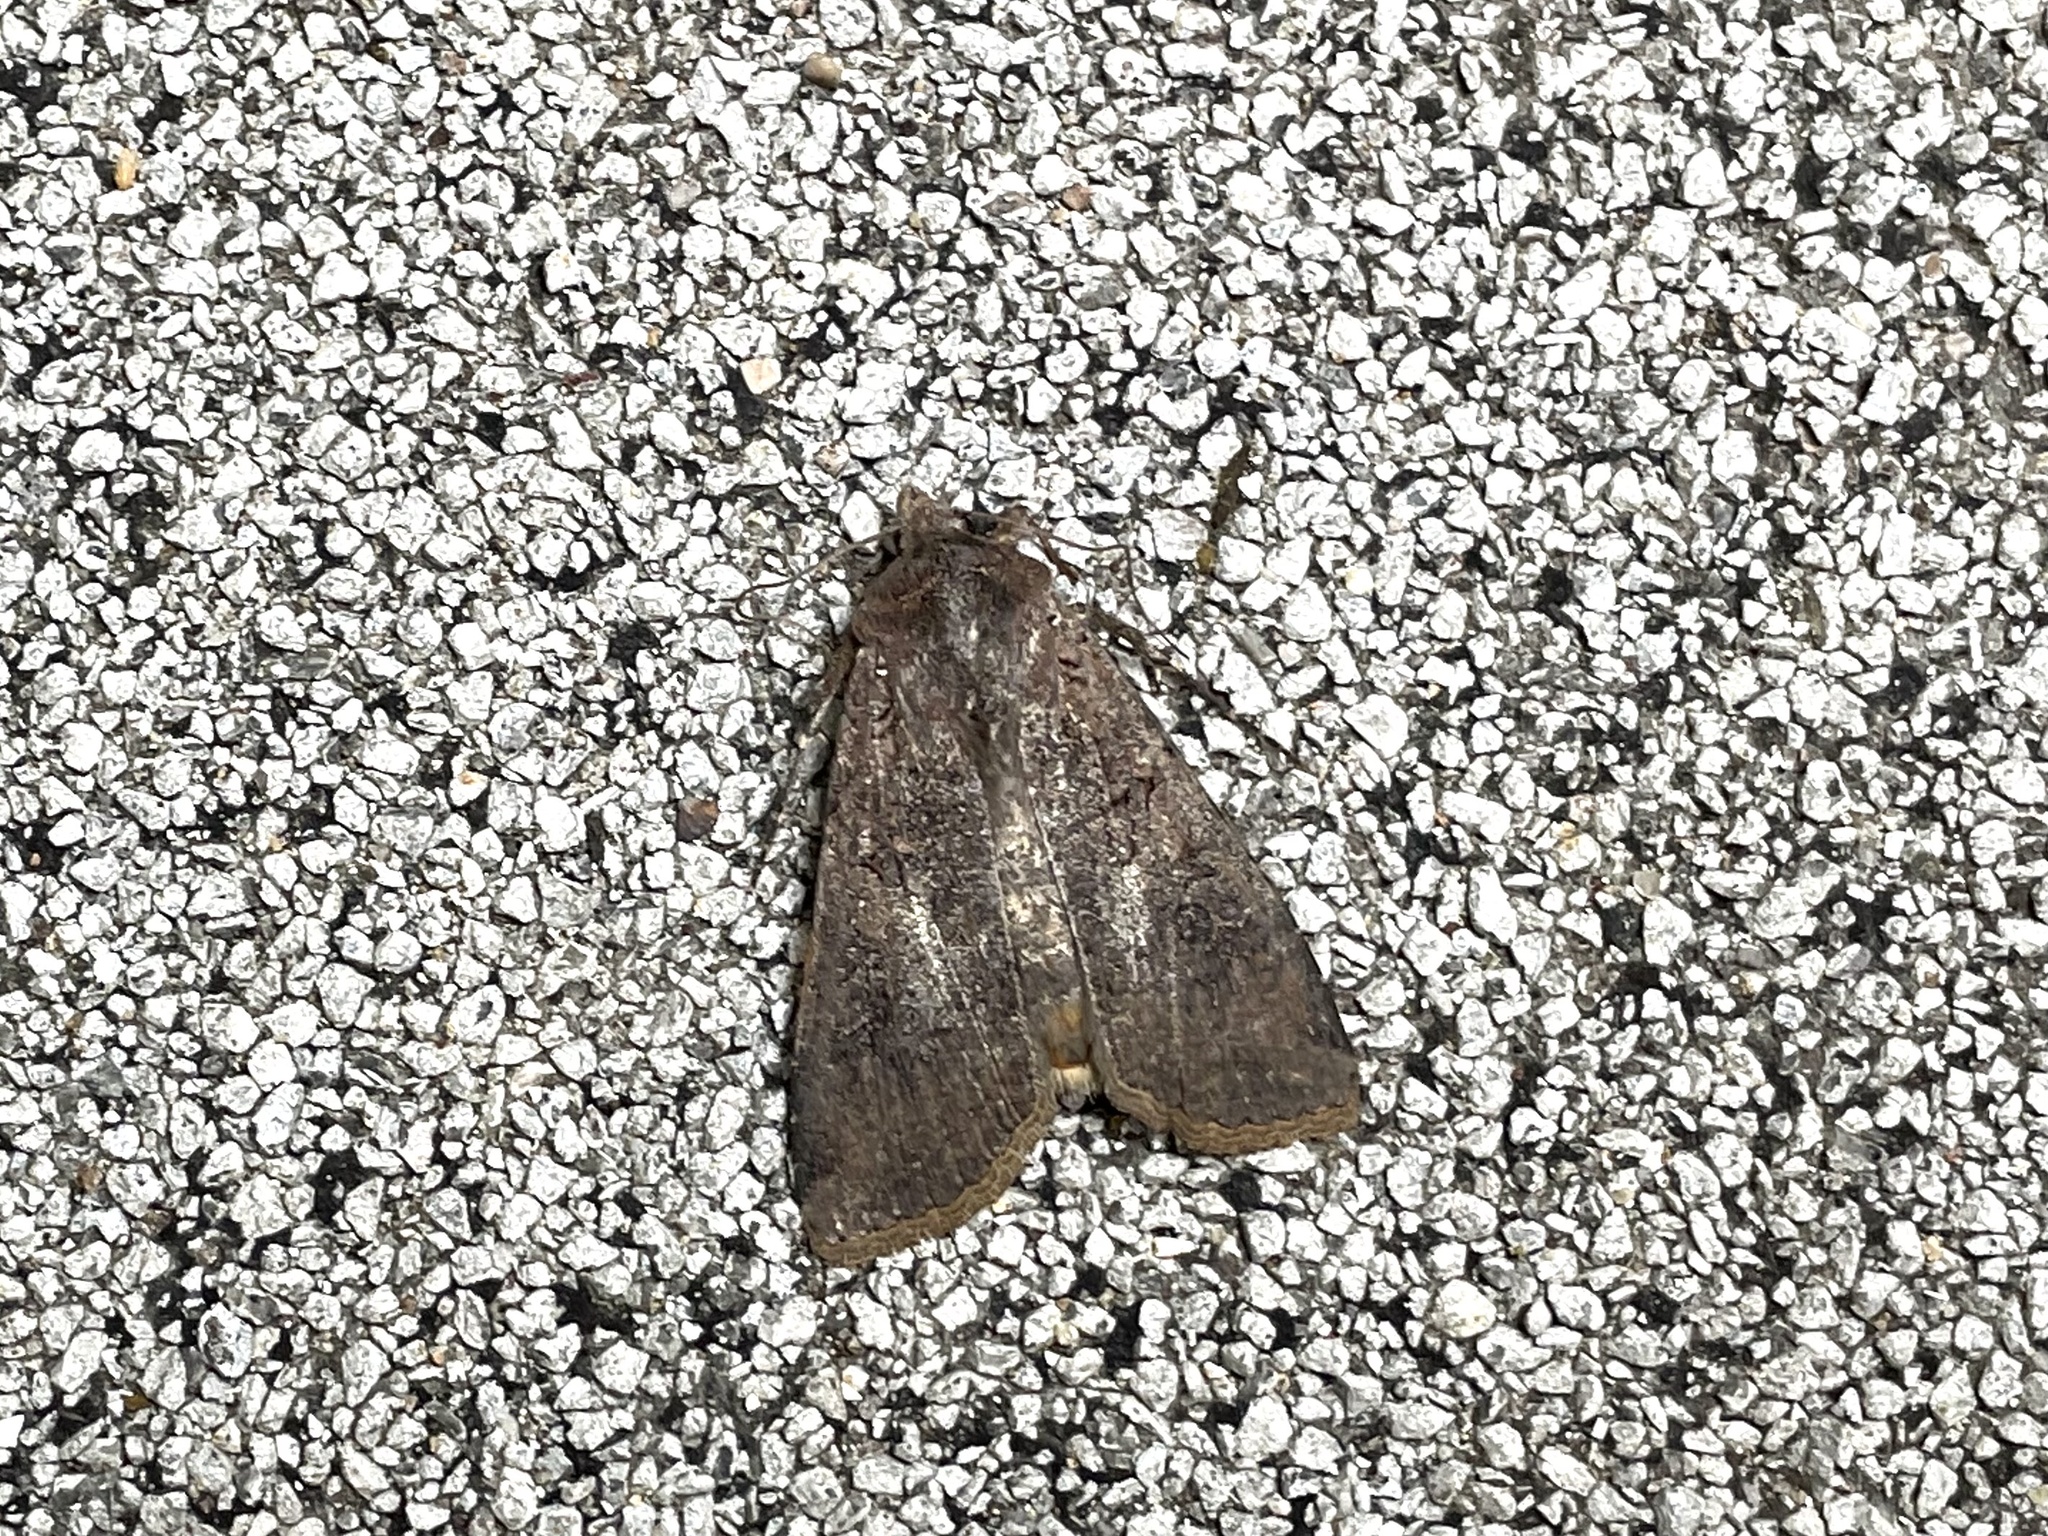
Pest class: cutworms